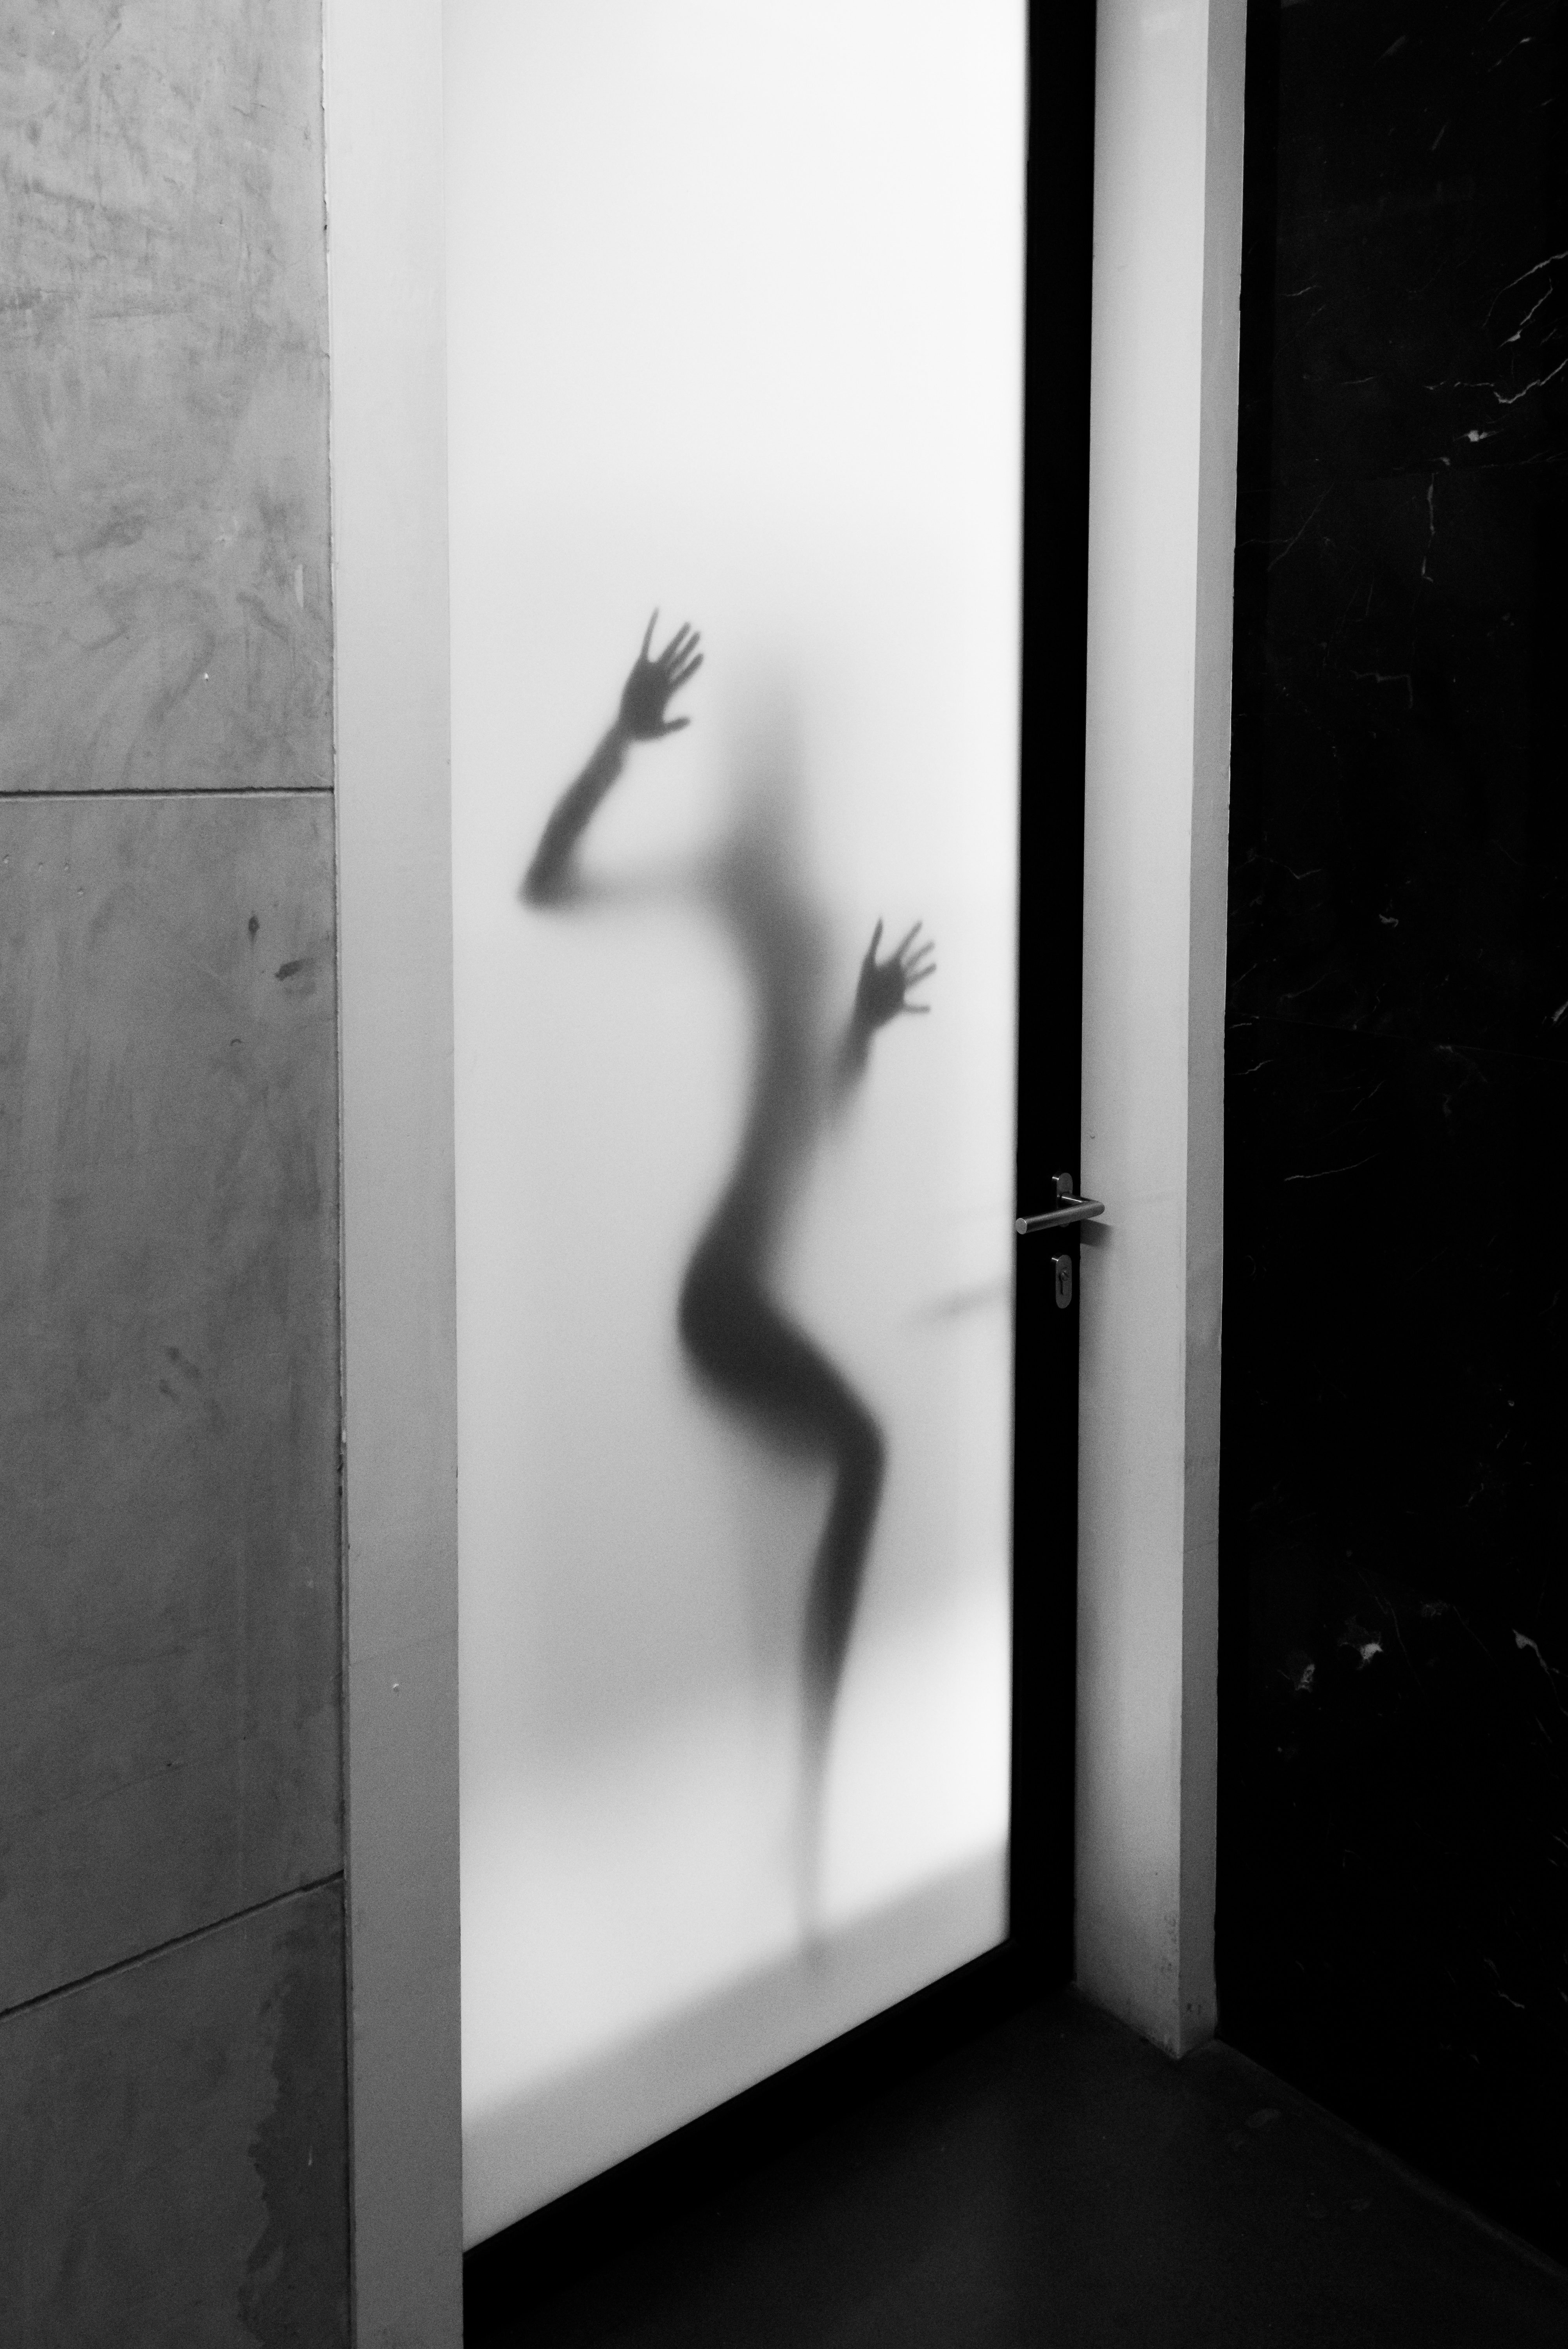
silhouette, person, light, black and white, woman, white, photography, house, wall, portrait, shadow, darkness, black, room, monochrome, lighting, door, art, indoors, photograph, image, shape, monochrome photography, plumbing fixture, frosted door